Amir Khadir

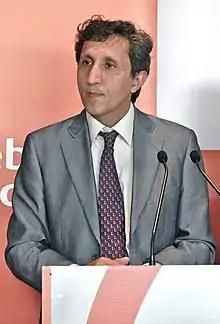

Amir Khadir (born June 12, 1961) is a Canadian politician in the province of Quebec. A member of Québec solidaire (QS), he was one of the party's co-spokespeople from 2006 to 2012, alongside Françoise David. From 2008 to 2018, he was a Member of the National Assembly of Quebec (MNA) for the electoral district of Mercier. Khadir was the first elected representative of QS.